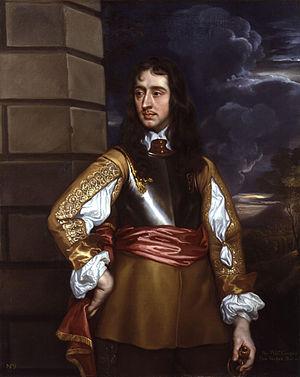
Sir William Compton était un officier de l'armée royaliste anglaise. Il a reçu le nom de "cavalier divin" en 1648, d'Oliver Cromwell, pour sa conduite au siège de Colchester.
La circonscription de Cambridge est une circonscription électorale anglaise située dans le Cambridgeshire, couvrant essentiellement la ville de Cambridge. Elle est représentée à la Chambre des Communes du Parlement britannique depuis 2015 par Daniel Zeichner du Parti travailliste.